Our Father (2016 film)

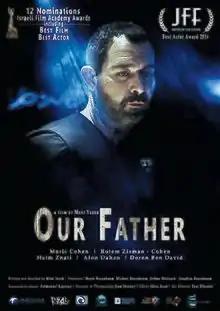
Film poster

Our Father is a 2016 Israeli drama film directed by Meni Yaesh. It was one of five films nominated for the Best Film Award at the Ophir Awards.